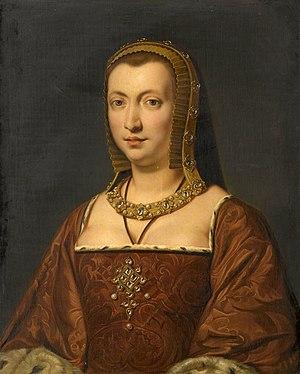
Anne de Bretagne reine de France 1836 par Luigi Rubio
Le château de Brest est un château fort classé monument historique depuis le 21 mars 1923 situé dans le département du Finistère en France. Du Castellum romain du IIIᵉ siècle à la citadelle de Vauban jusqu'à aujourd'hui, il a traversé dix-sept siècles d’histoire et a conservé pendant tout ce temps sa vocation originelle de forteresse militaire. Il demeure aujourd'hui un site stratégique de première importance.